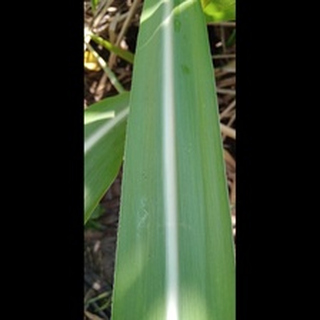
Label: healthy_sugarcane